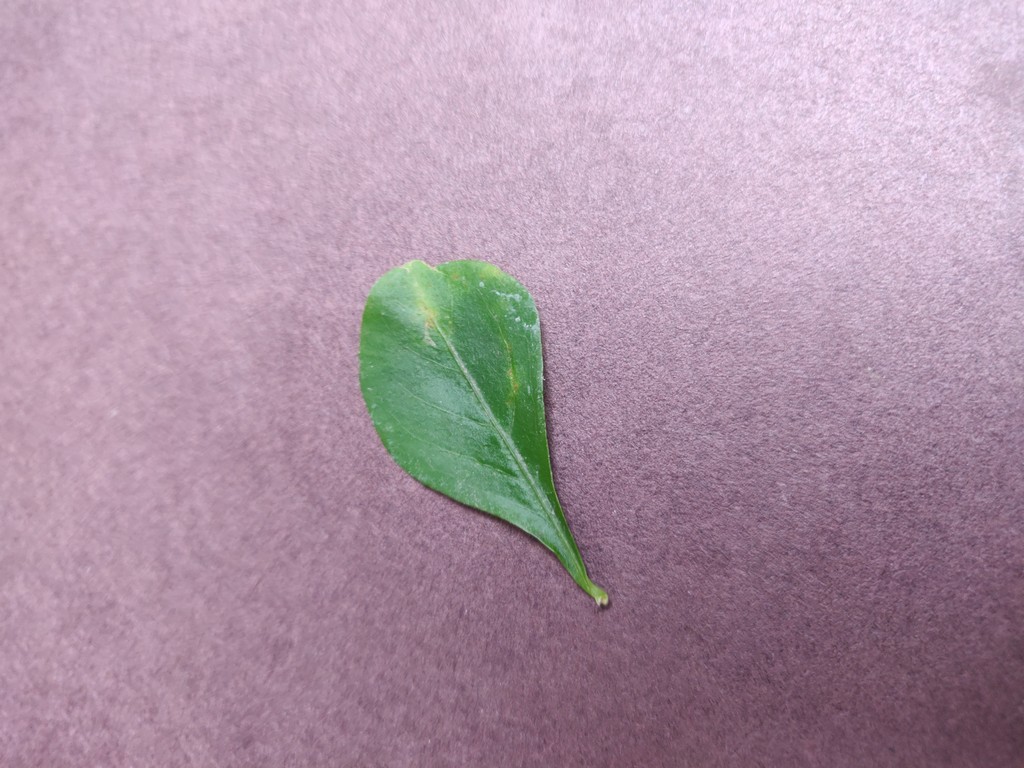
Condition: Unhealthy
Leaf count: single
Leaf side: front